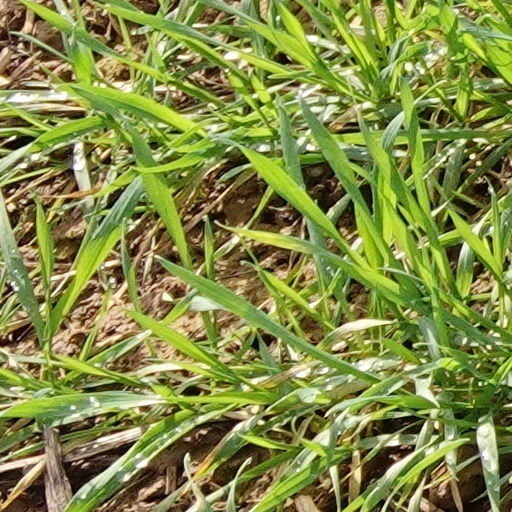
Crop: wheat